Pradeep Nilanga Dela

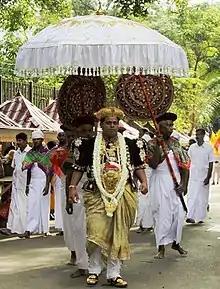

Wanigasekara Wanasinghe Mudiyanse Ralahamilage Pradeep Nilanga Dela (known as Pradeep Nilanga Dela; Sinhala:ප්‍රදීප් නිලංග දෑල) is the present and the 19th Diyawadana Nilame (Chief Custodian of Sri Dalada Maligawa). He acted as the Basnayake Nilame of Ruhunu Maha Kataragama devalaya and Sabaragamu Maha Saman devalaya, before being elected to the post of Diyawadana Nilame on July 1, 2005.